Fantômas

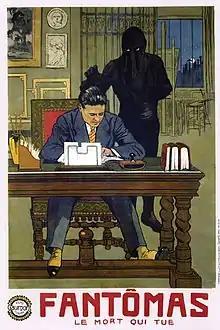
A poster for the third "Fantômas" serial by Louis Feuillade. Fantômas wears his iconic black hood and black leotard, more sinister features than the traditional gentleman thief's domino mask and tuxedo.

Fantômas is a criminal genius, ruthless and particularly elusive. As described by Schütt (2003) in her analysis of French crime fiction literature, Fantômas is the cause of almost any unsolved crime, a merciless criminal who can get away with his evil deeds by impersonating pretty much anyone. He is obsessively chased by Inspector Juve, who is generally the only one able to identify Fantômas's tracks.